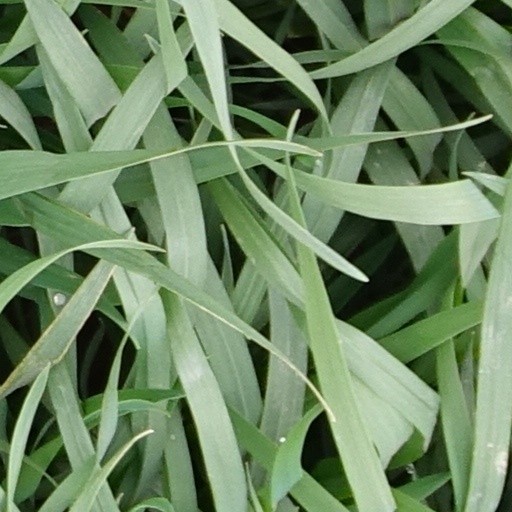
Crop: wheat